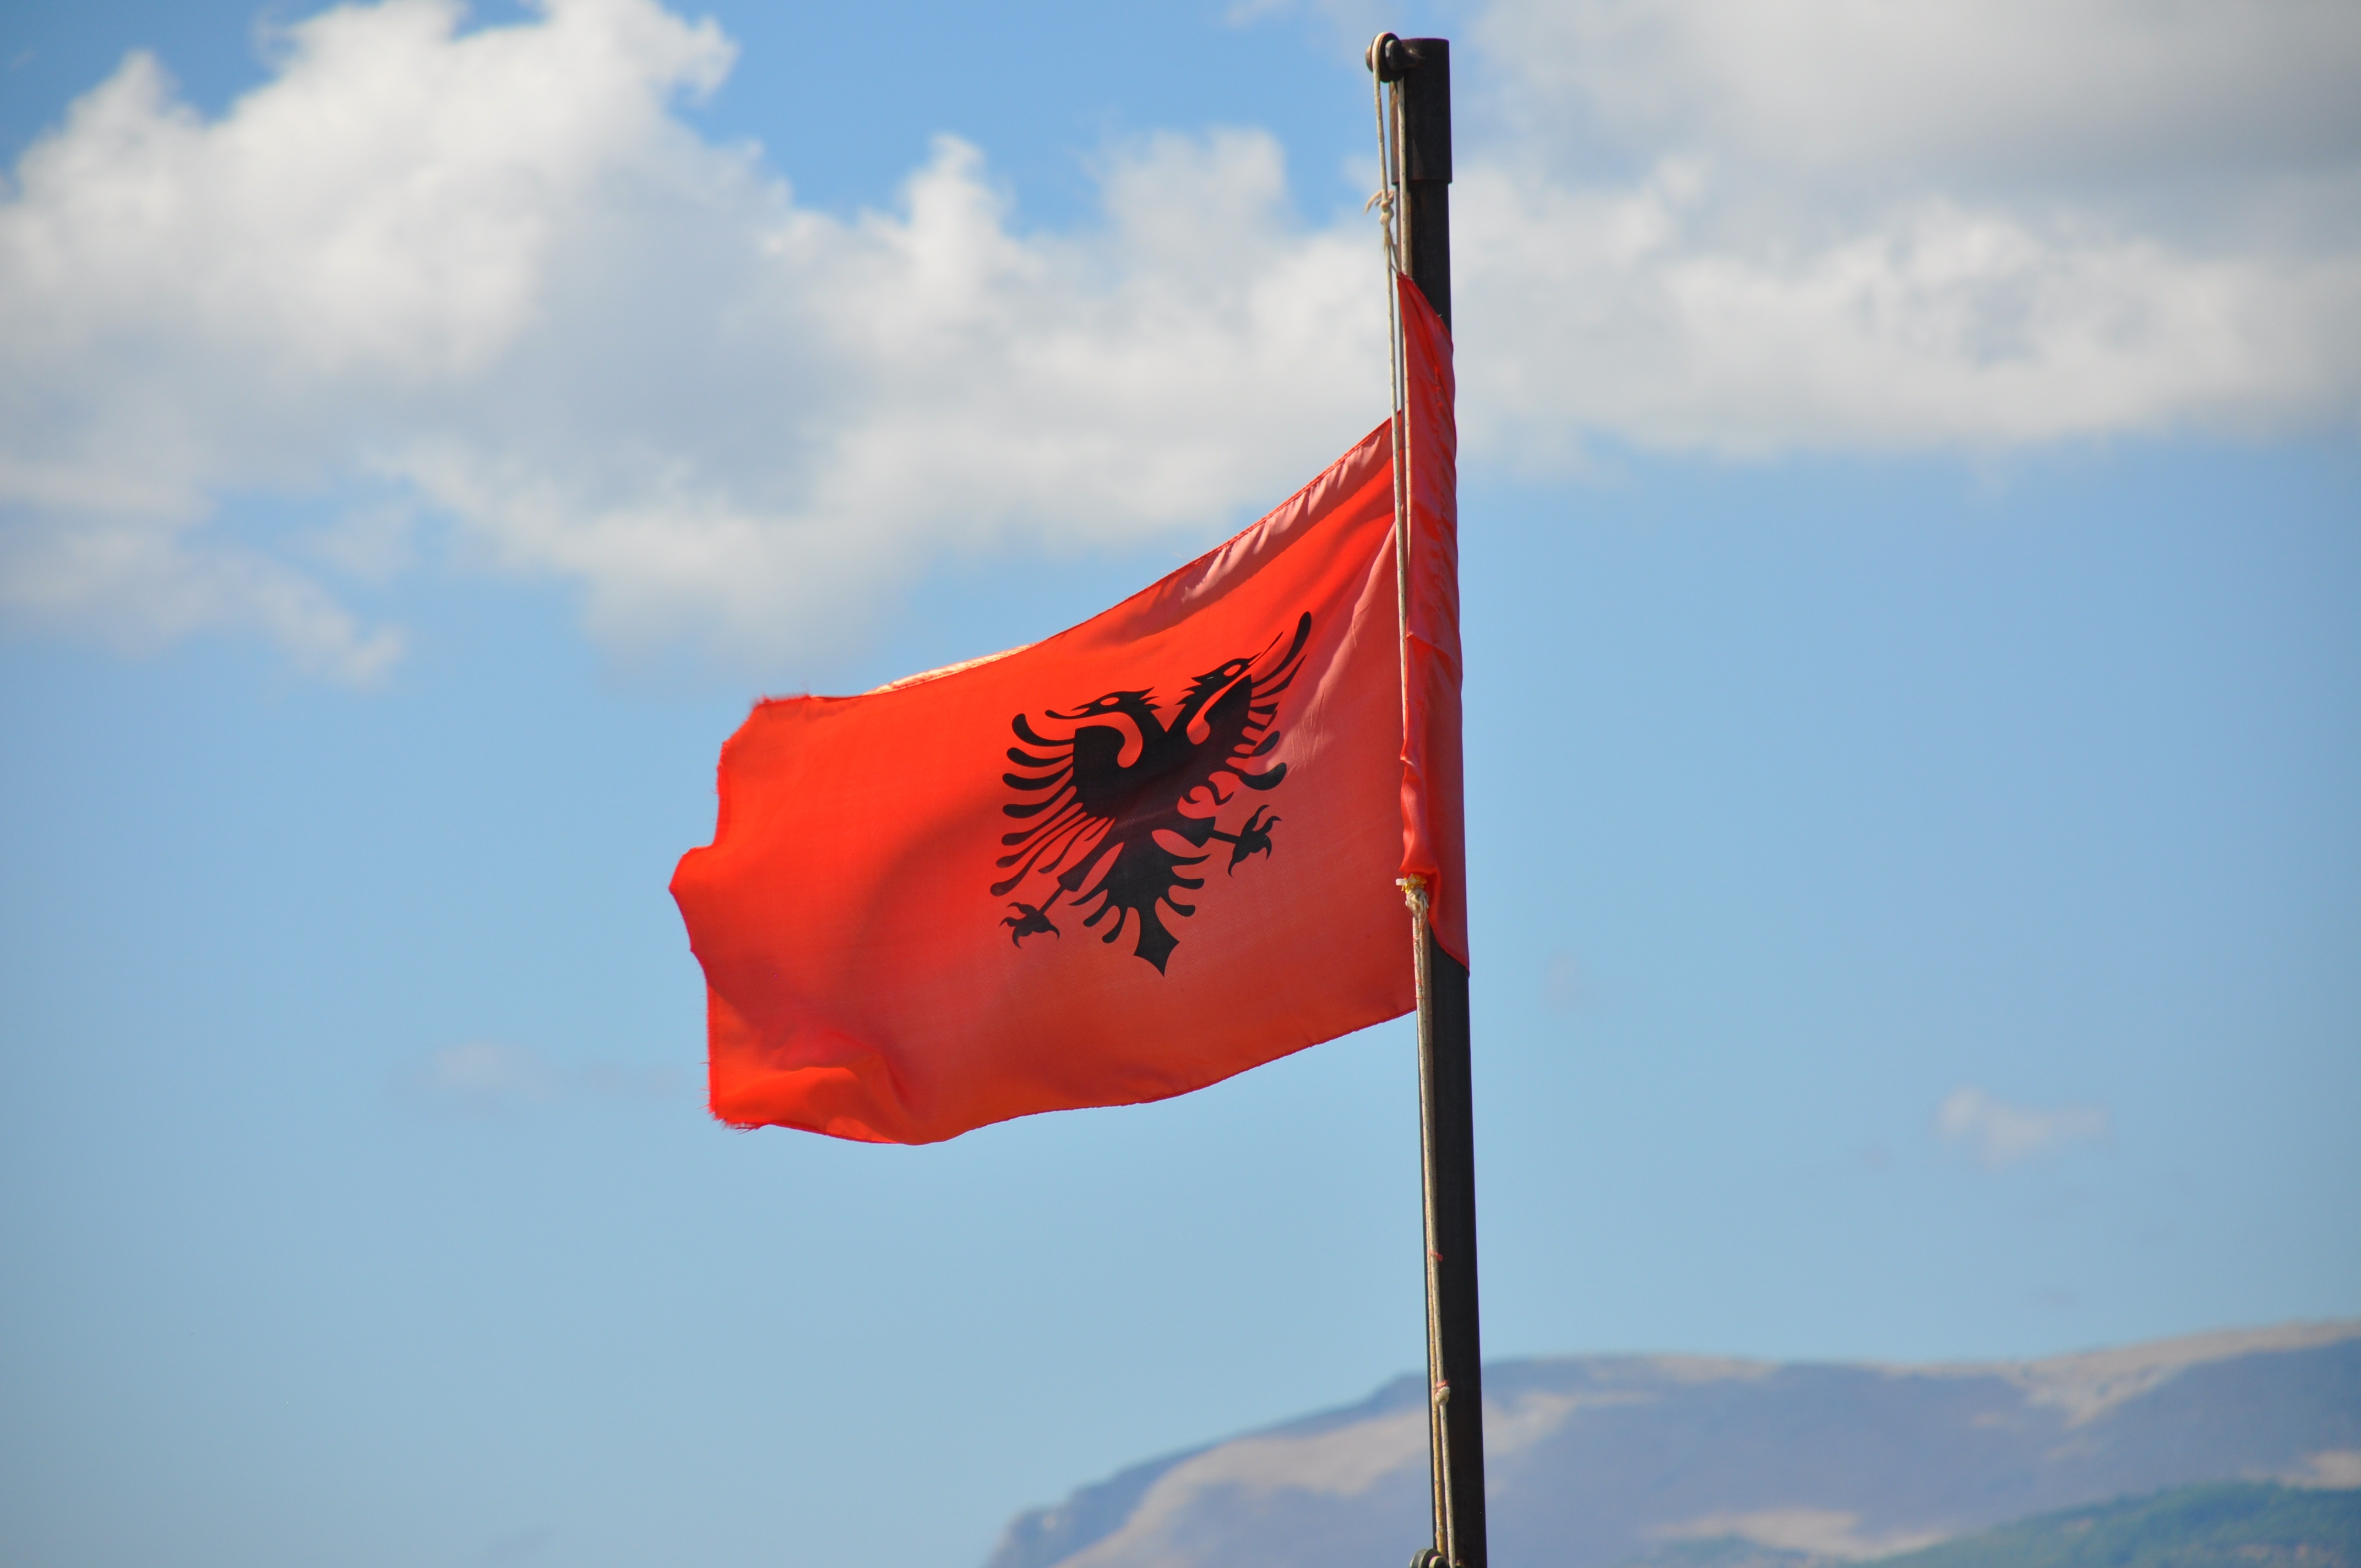
cloud, sky, leaf, flower, wind, red, color, flag, blue, balkans, national flag, albania, flag of the united states, atmosphere of earth